Halve Maen

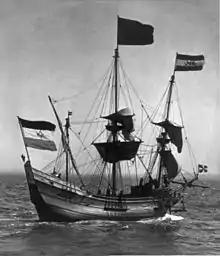
1909 replica of "Halve Maen"

In 1909 a replica of "Halve Maen" was given to the United States by the Kingdom of the Netherlands on the occasion of the 300th anniversary of Hudson's voyage. The ship was constructed at the "Rijksmarinewerf" in Amsterdam. The keel was laid on 29 October 1908, and on 15 April 1909 the ship was launched and then transported to the US on the Holland America Lines freight liner "Soestdijk" in order to attend the 1909 Hudson-Fulton Celebration in New York, arriving in July. She appeared in a parade with the American replica ship "Clermont" celebrating Robert Fulton. This replica was eventually towed to Cohoes, New York, and perished in a fire in 1934; the "Clermont" was broken up for scrap 3 years later.